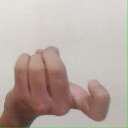
अक्षर: ज